Firsby railway station

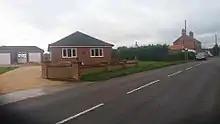
The former level crossing looking towards Little Steeping

Only the most southerly section of the station building remains and is now a private residence. With the old East Coast Main Line between Firsby and Grimsby removed, a new direct link to Skegness was used at the junction a few hundred yards south of the old Firsby station. Although the station is long gone many locals still remember the station master calling out "Skegness passengers, Over the bridge for Skegness!"